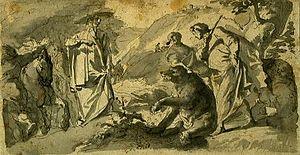
Corbinien, évêque de Freising, né à Saint-Germain-de-Châtres en 670, où il créa un monastère, est un ecclésiaste franc. Considéré comme saint par l'Église catholique, il est fêté le 8 septembre dans le diocèse d'Évry et le 20 novembre en Bavière, sous le nom de saint Corbinien.